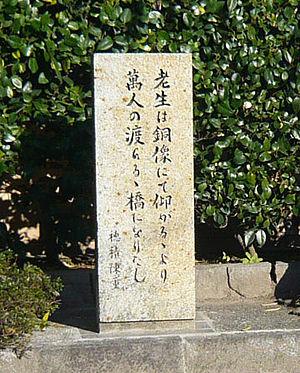
Le baron Hozumi Nobushige est un juriste et homme politique japonais. Avec Tomii Masaaki et Ume Kenjirō, il est considéré comme le « père du droit civil japonais » qui entre en vigueur en 1898.